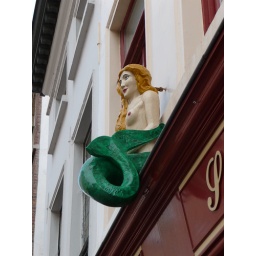
Little mermaid with the green tail.Going shopping for chocolate in Bruges. And cake and tobacco (but not for me)